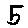
Label: 5